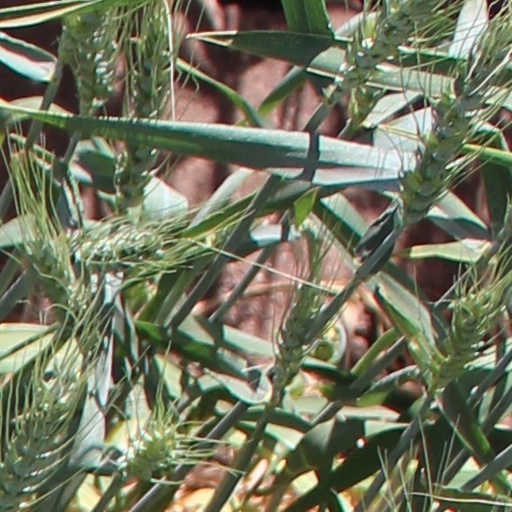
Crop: wheat